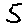
Label: 5